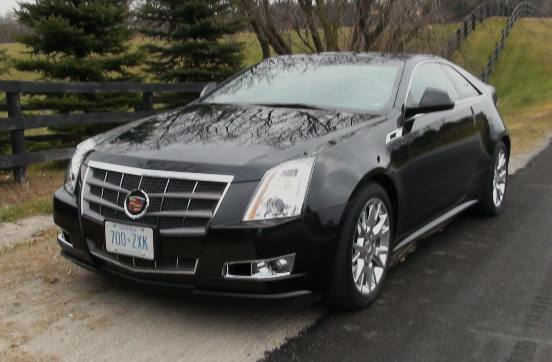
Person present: No